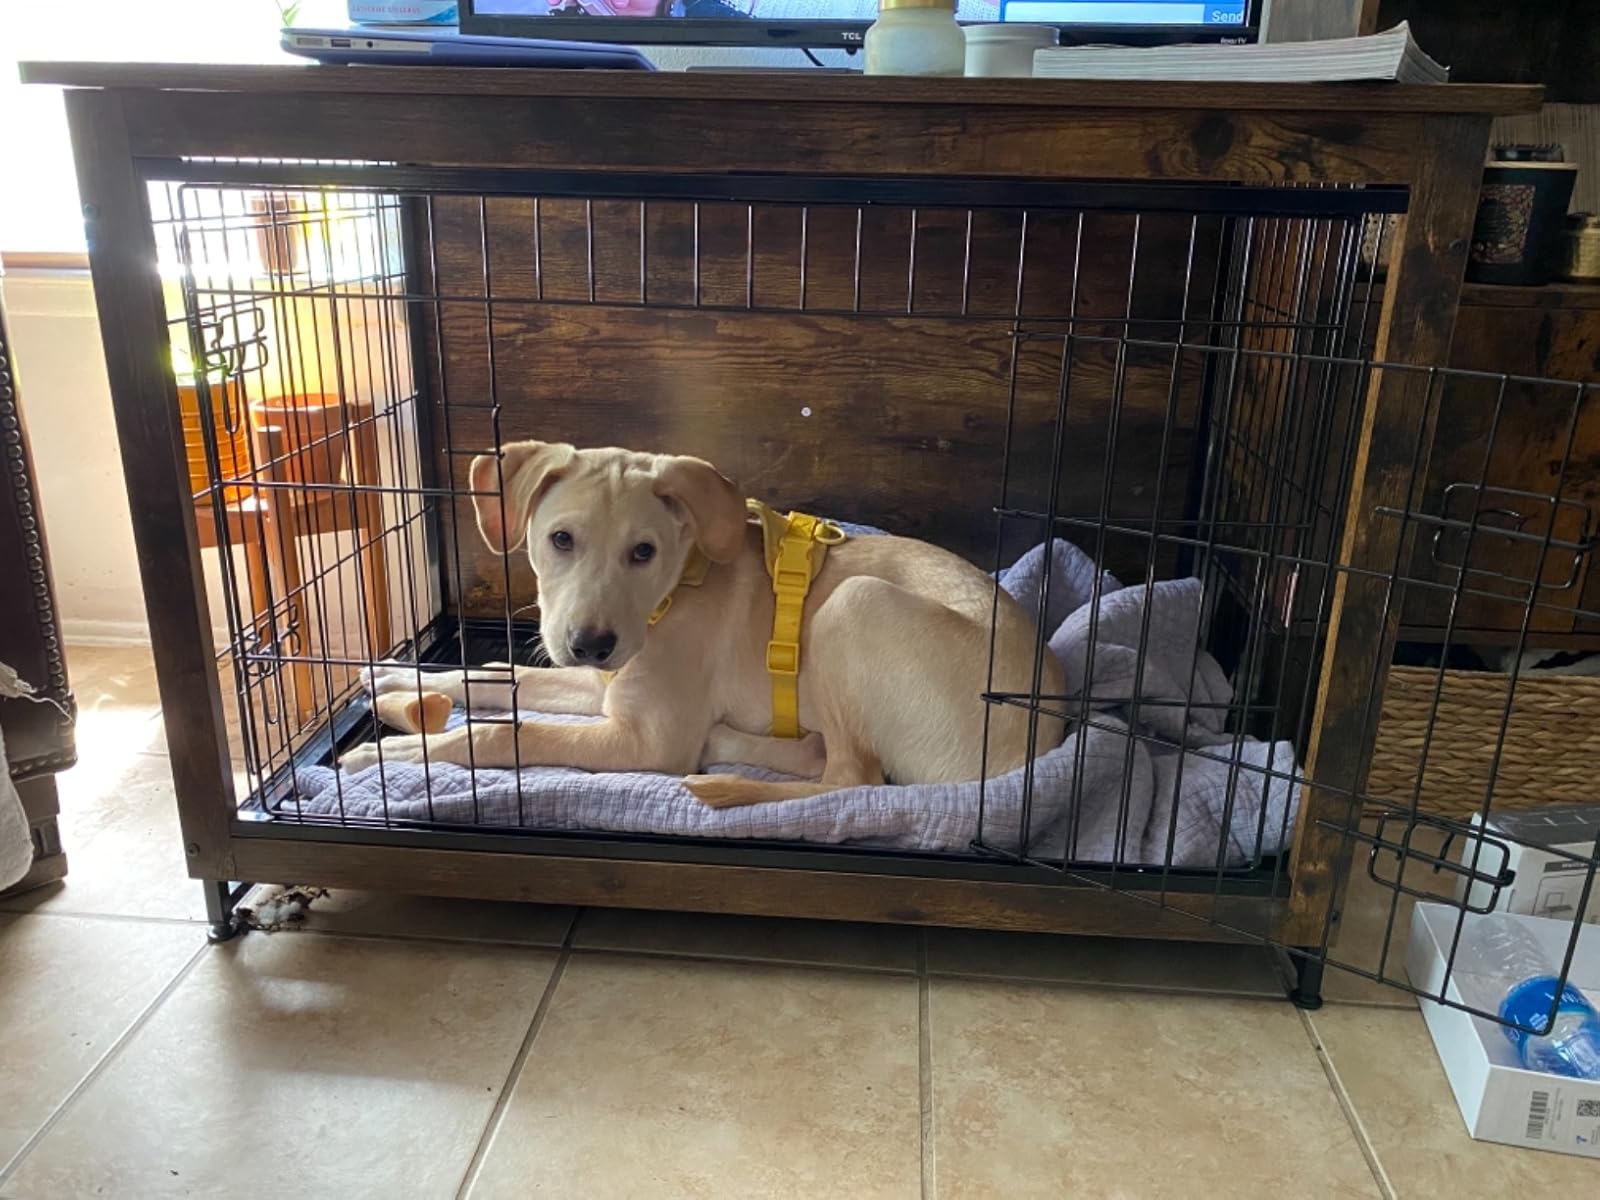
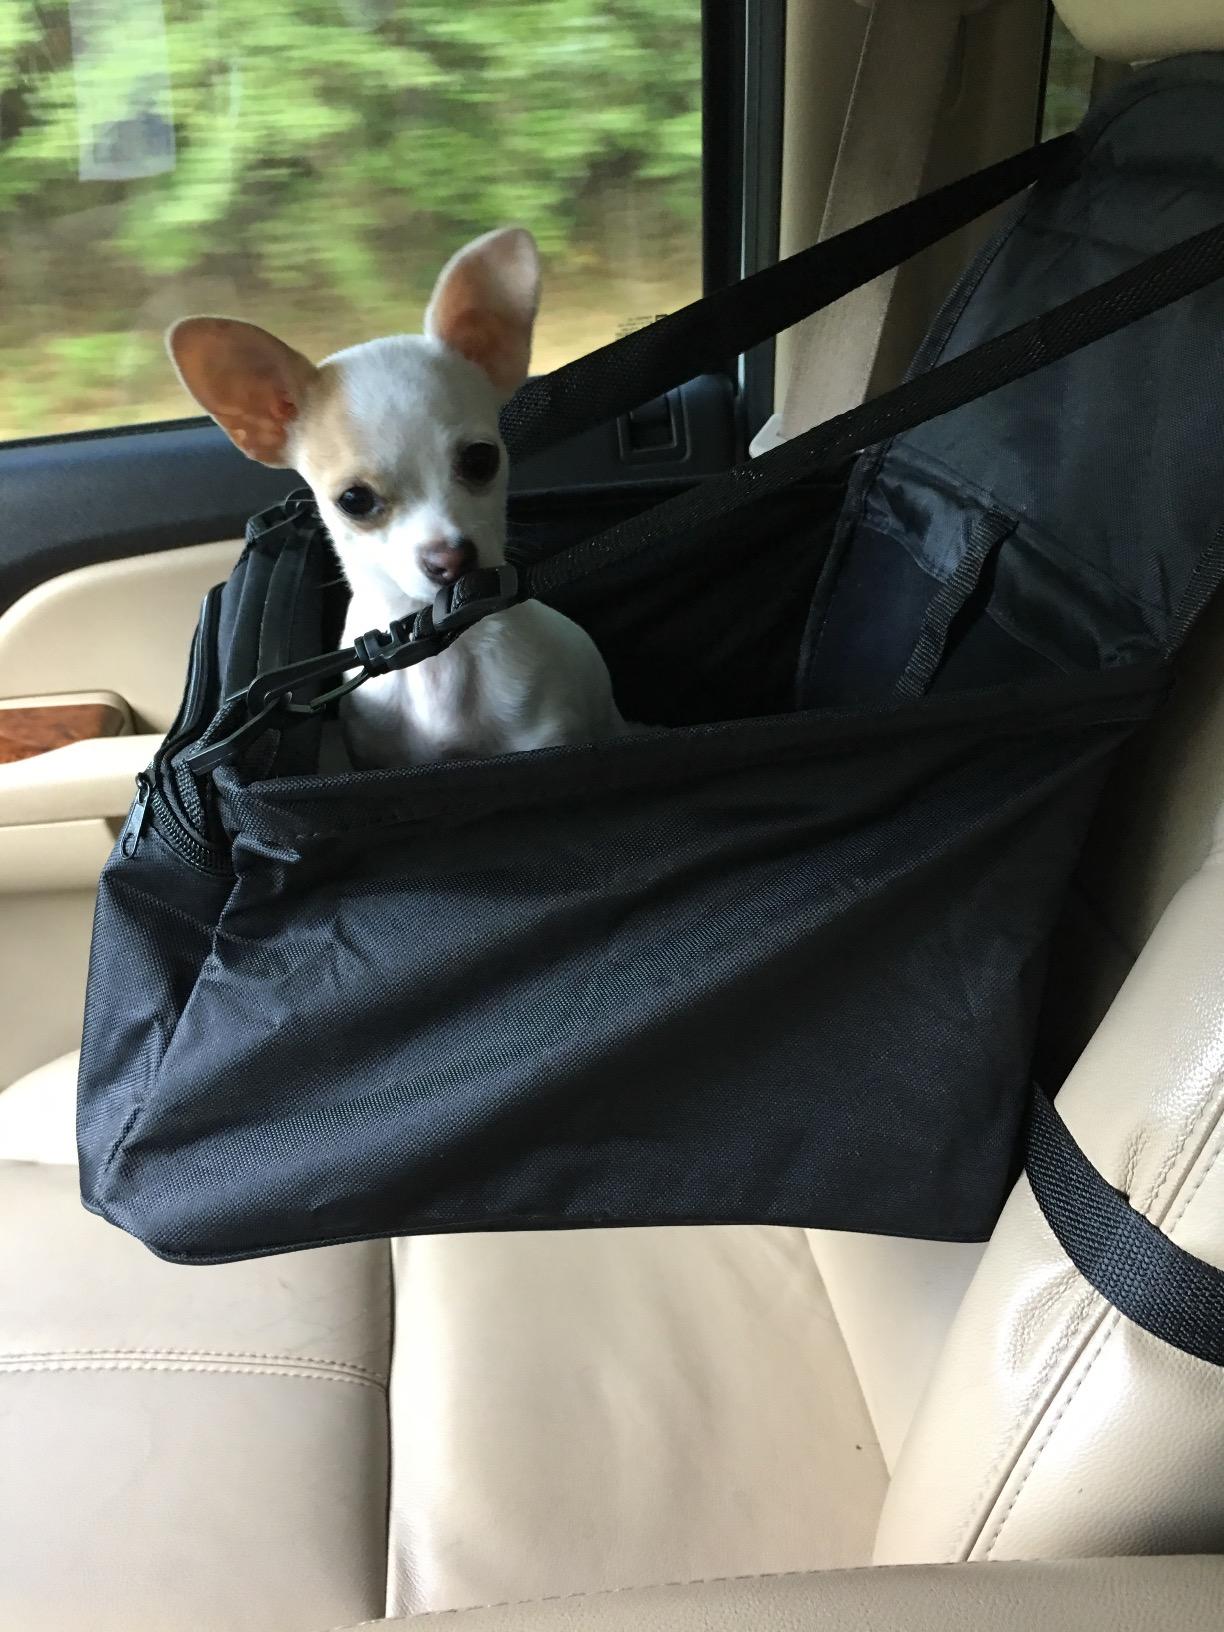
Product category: items_kennel
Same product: no